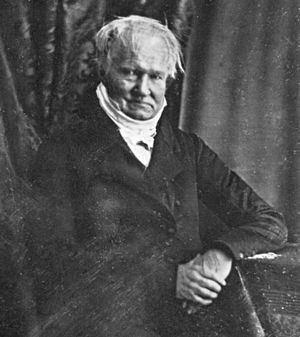
Økologiens historie / Botanisk geografi og Alexander von Humboldt
Alexander von Humboldt fotograferet i 1847, da han var 78 år gammel.
En af de første økologer har muligvis været Aristoteles, som interesserede sig for mange dyrearter. Forfatteren Theophrastos beskrev forholdet mellem plantevæksten i en bestemt egn og de klimaforhold, som fandtes på stedet. Han blev efterfulgt af talrige naturforskere som f.eks. Buffon og Linné, hvis arbejde man sædvanligvis betragter som indledningen til den moderne økologi.